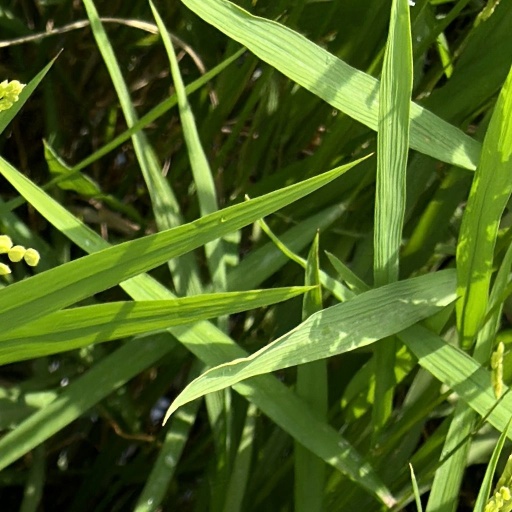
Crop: rice